Bahía Creek

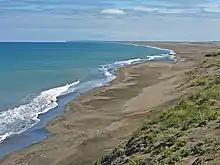
Bahia Creek coasts

Bahía Creek is an area of low cliffs, with dunes and wide sandy beaches. It is a place for summer and weekend homes. There is also a Fishermen's Club and a Hostel on the beach with domes.